Church of St Paul, Letchworth

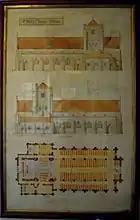
Tenison's original design was never completed

By 1924 the church was becoming too small for its growing congregation and work on an extension began in early 1931, with two further bays being added to the nave and adding two single bays on both sides, that on the south to house the organ and that on the north to act as a vestry, with a temporary wall being added in the east. This extension was dedicated on 18 December 1931. The baptismal font was found in pieces in a builder's yard in 1934 having been removed from St Albans Abbey, where it had been installed in 1853. The font was obtained for the price of transporting it to St Paul's where it was installed and dedicated to the memory of the late Mrs Evelyn Swatman.